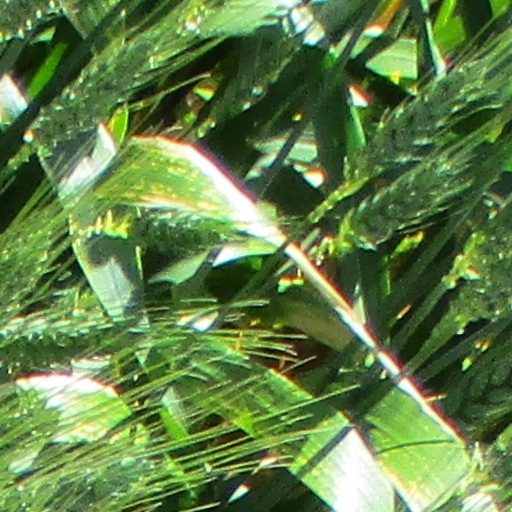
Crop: wheat